Gilded Age

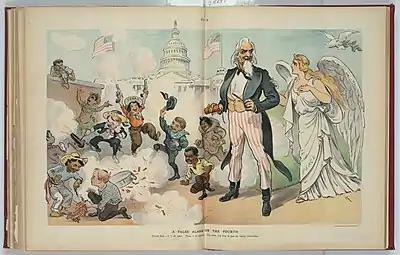
Celebrating ethnic pluralism on 4th of July. 1902 "Puck" editorial cartoon

The unequal distribution of wealth remained high during this period. From 1860 to 1900, the wealthiest 2% of American households owned more than a third of the nation's wealth, while the top 10% owned roughly three-quarters of it. The bottom 40% had no wealth at all. In terms of property, the wealthiest 1% owned 51%, while the bottom 44% claimed 1.1%.